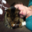
Label: cat